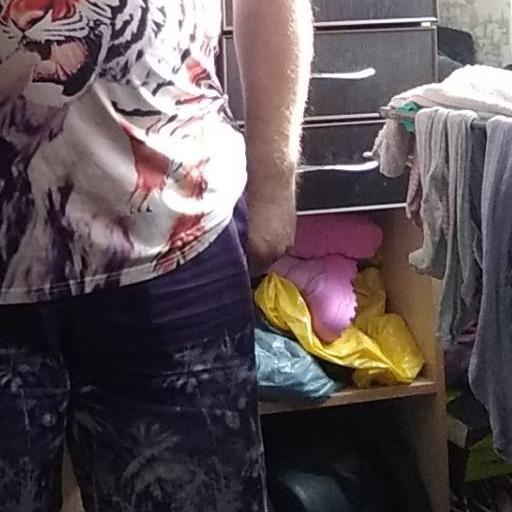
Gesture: no_gesture